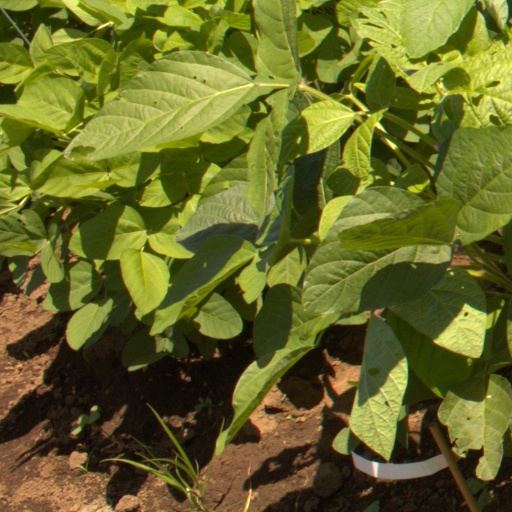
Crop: soybean